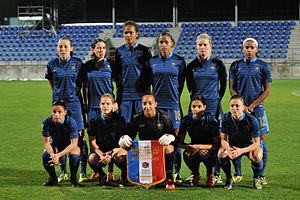
L'équipe de France féminine de football est l'équipe nationale qui représente la France dans les compétitions internationales féminines de football. Sous l'égide de la Fédération française de football, elle dispute les compétitions internationales majeures comme la coupe du monde, les championnats d'Europe et les Jeux olympiques.